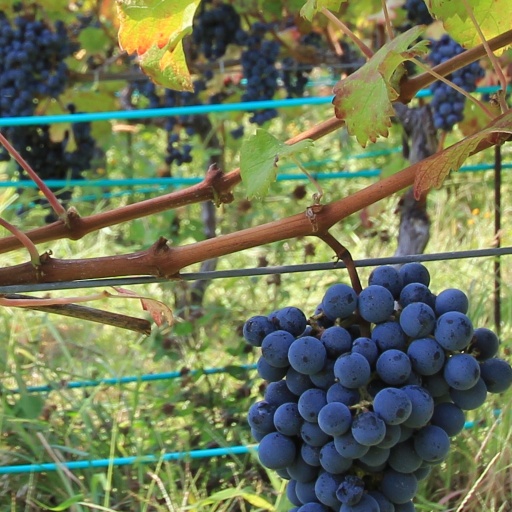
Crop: grape